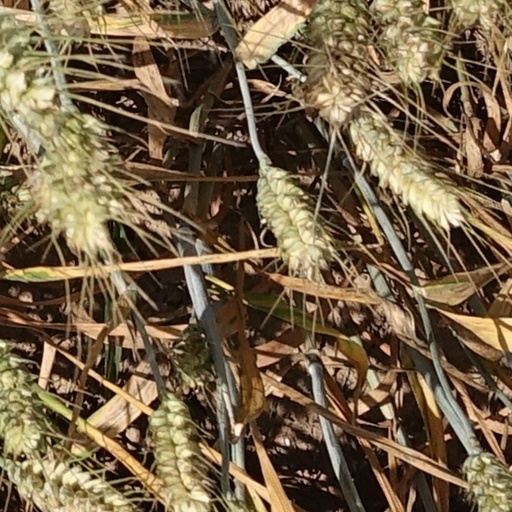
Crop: wheat